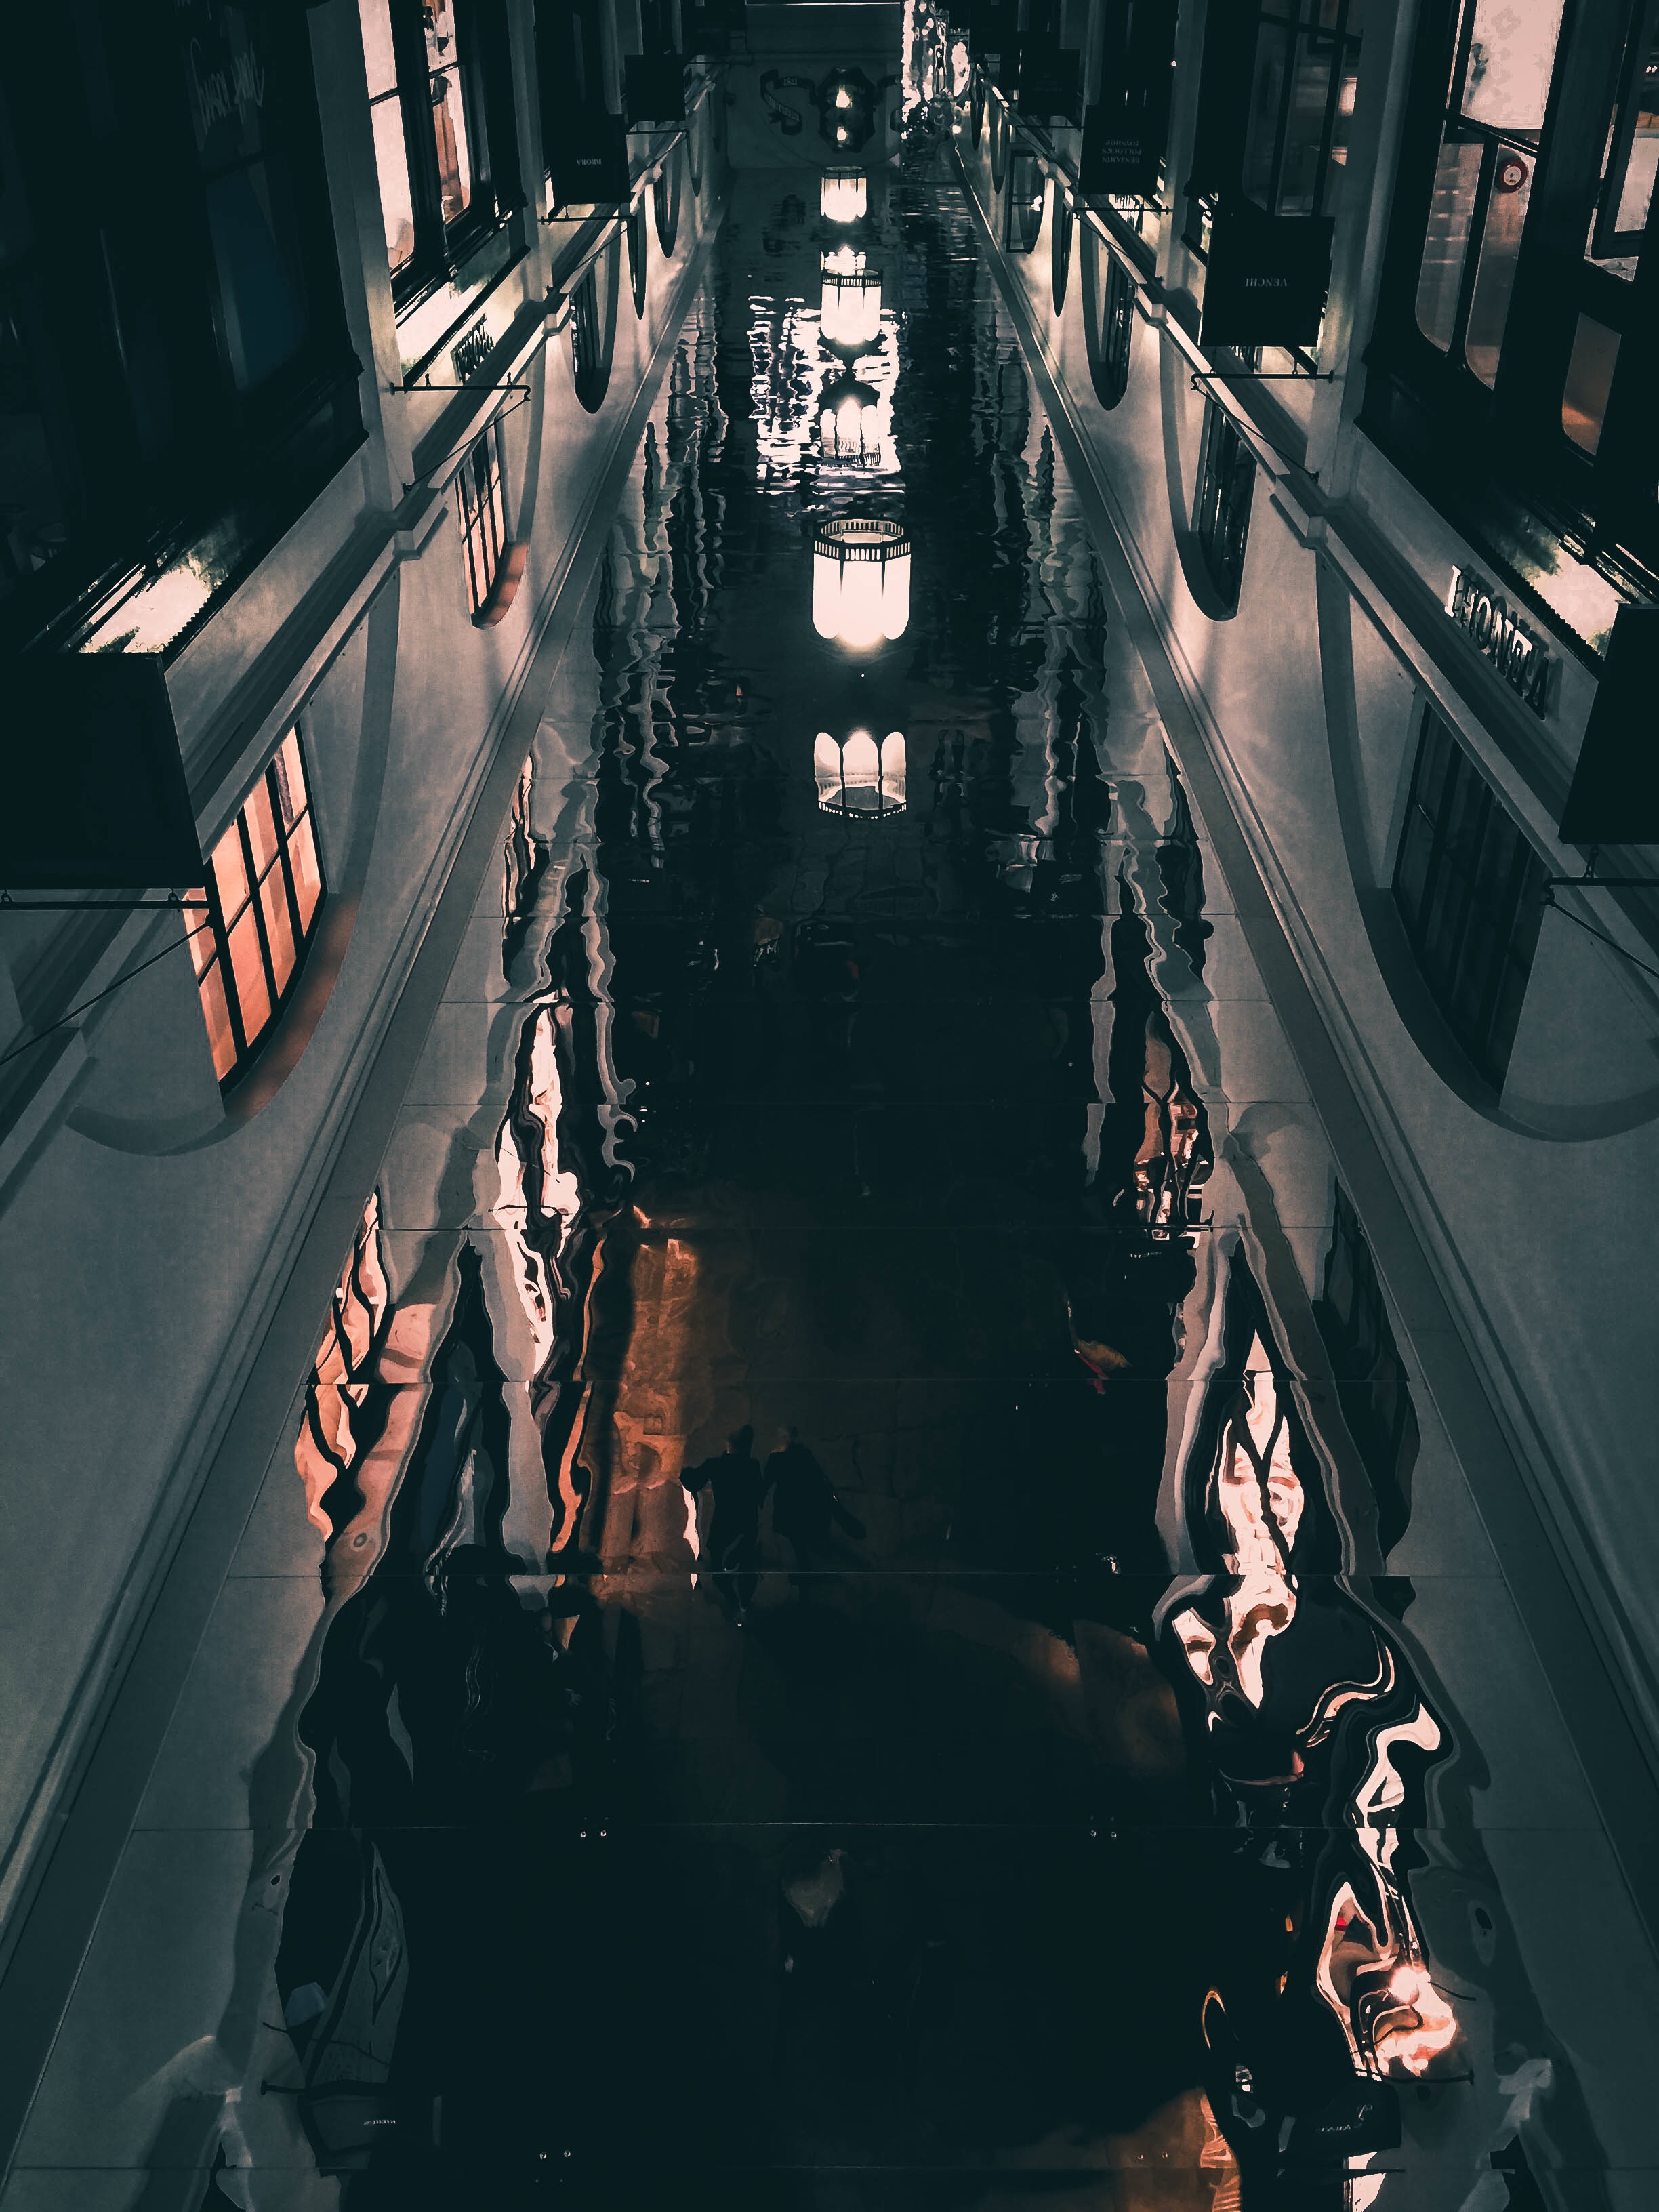
light, photography, reflection, darkness, black, monochrome, digital camera, photograph, single lens reflex camera